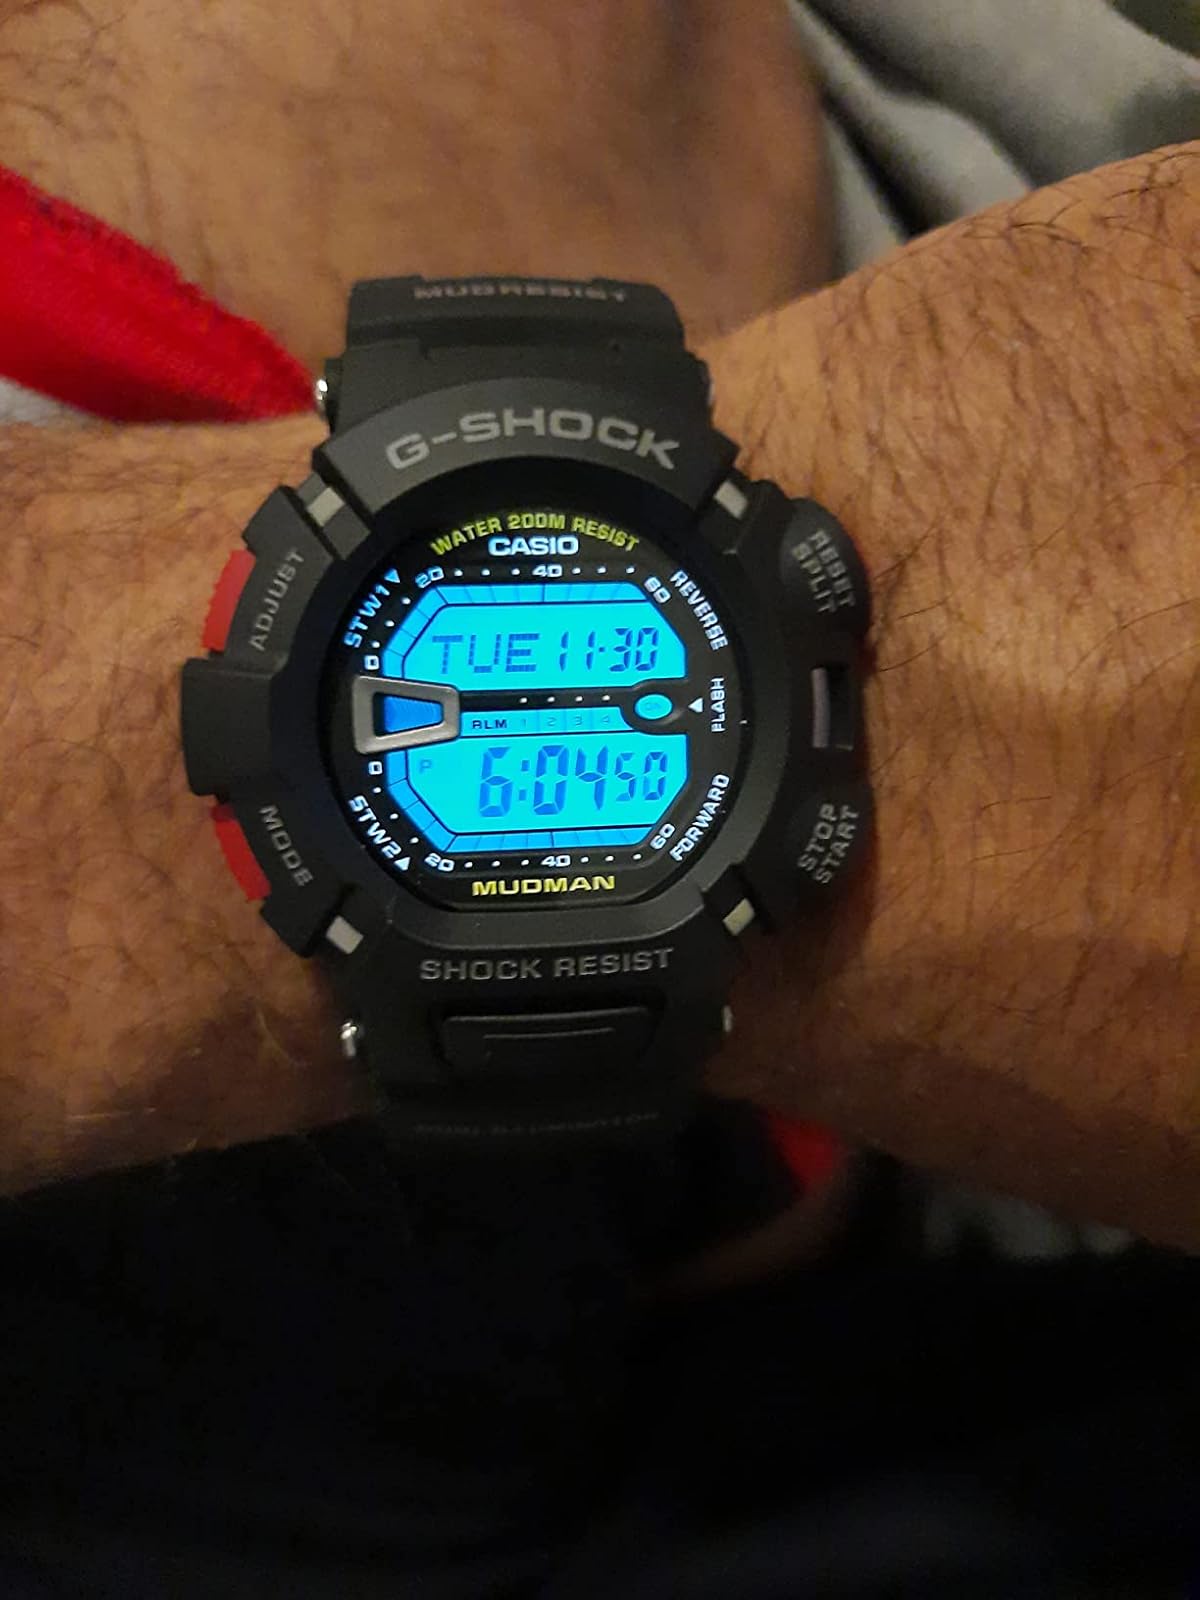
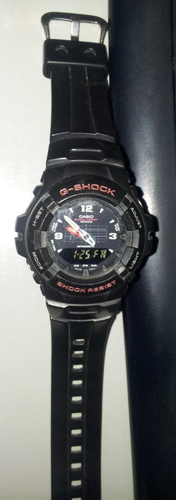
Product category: accessories_watch
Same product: no